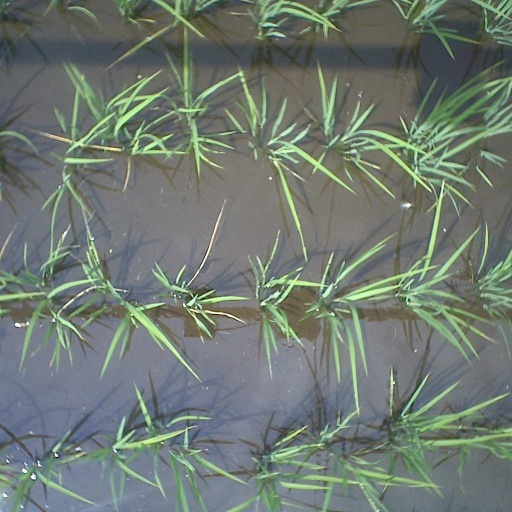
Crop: rice